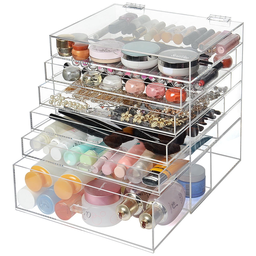
Label: glass